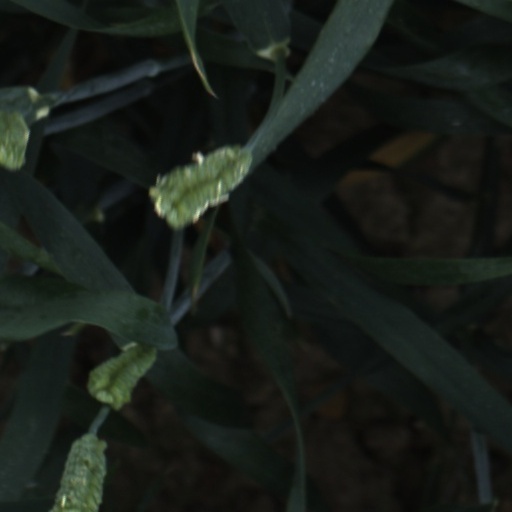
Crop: wheat